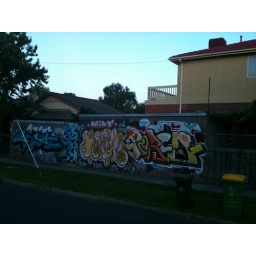
street art down by the train tracks